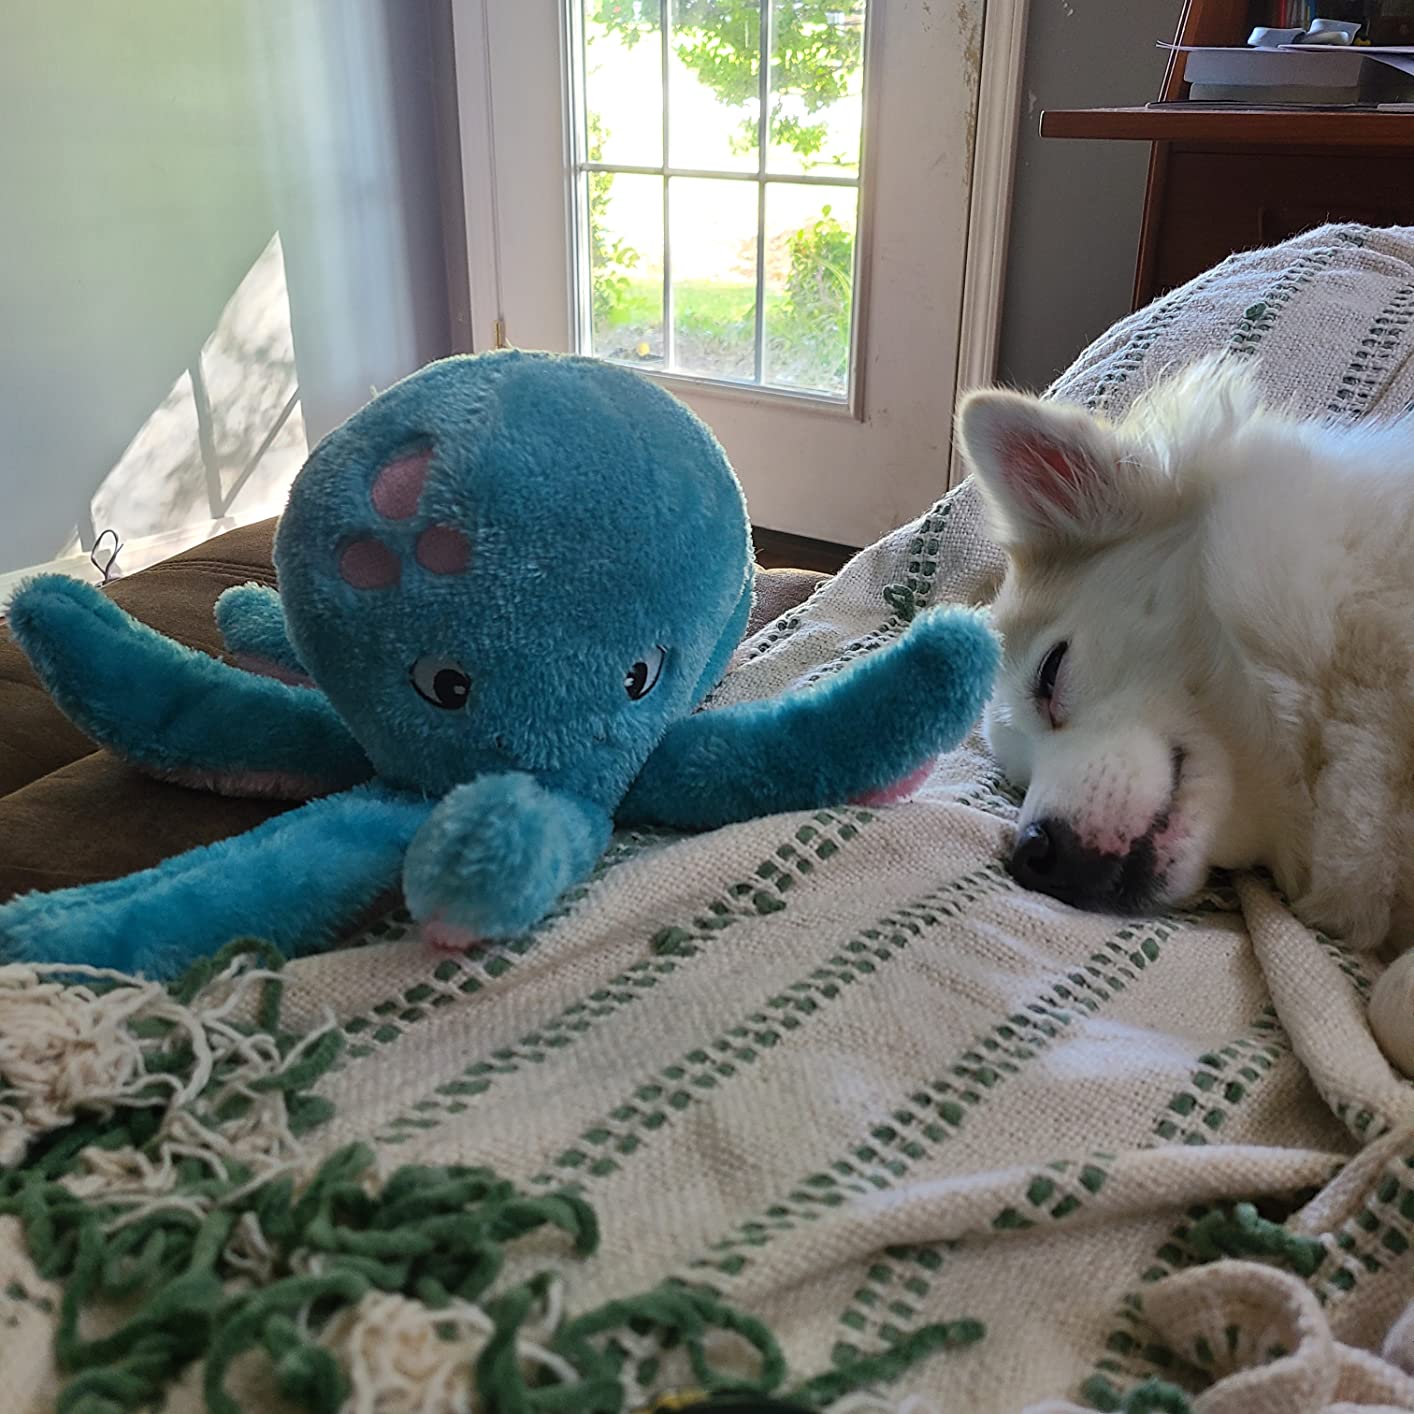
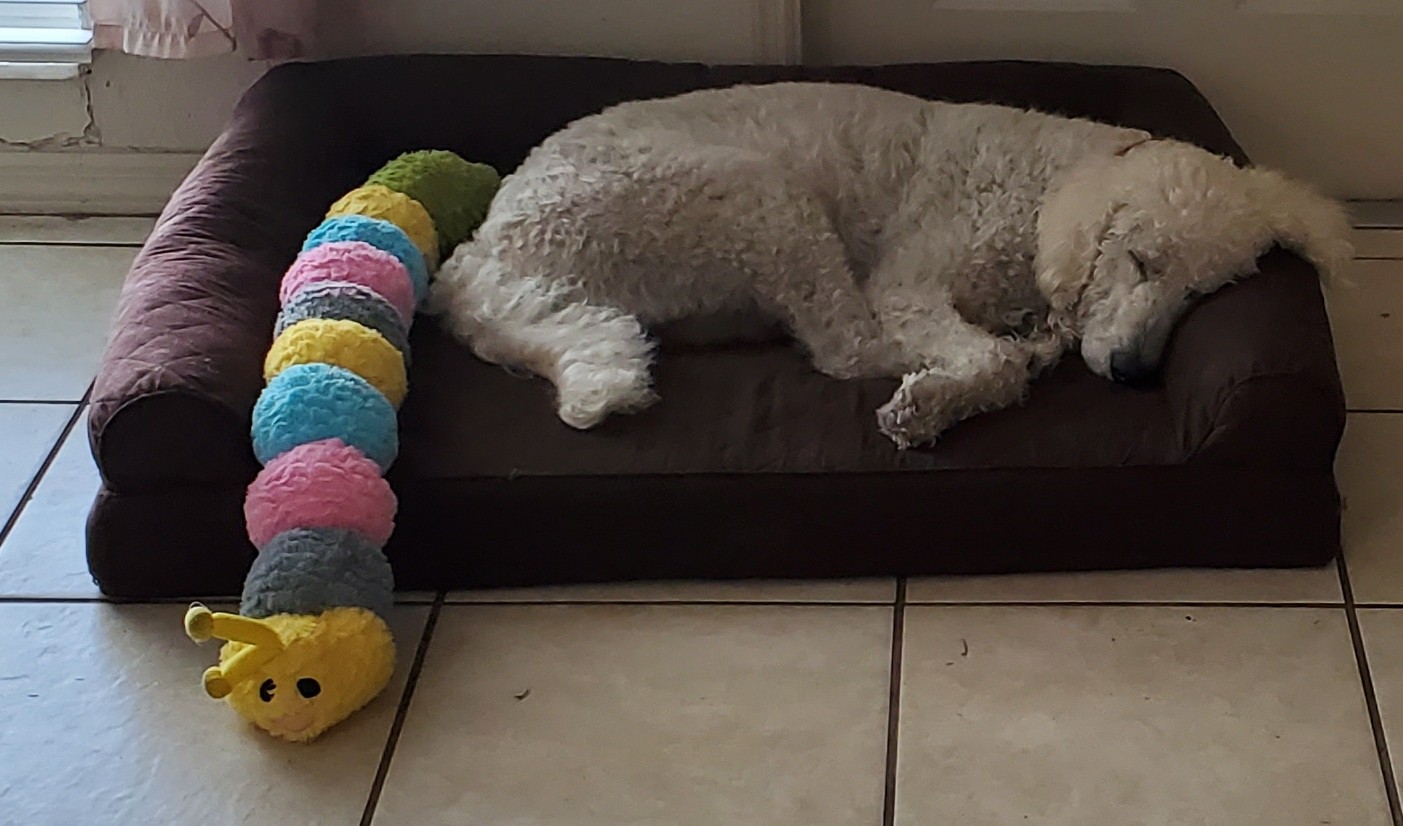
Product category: items_toy
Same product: no